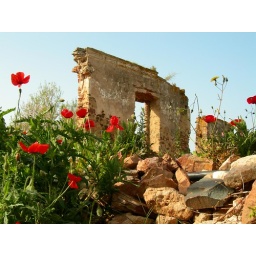
A view of part of a wall in the grounds of the castle at Castro Marim Algarve Portugal. February 2008.